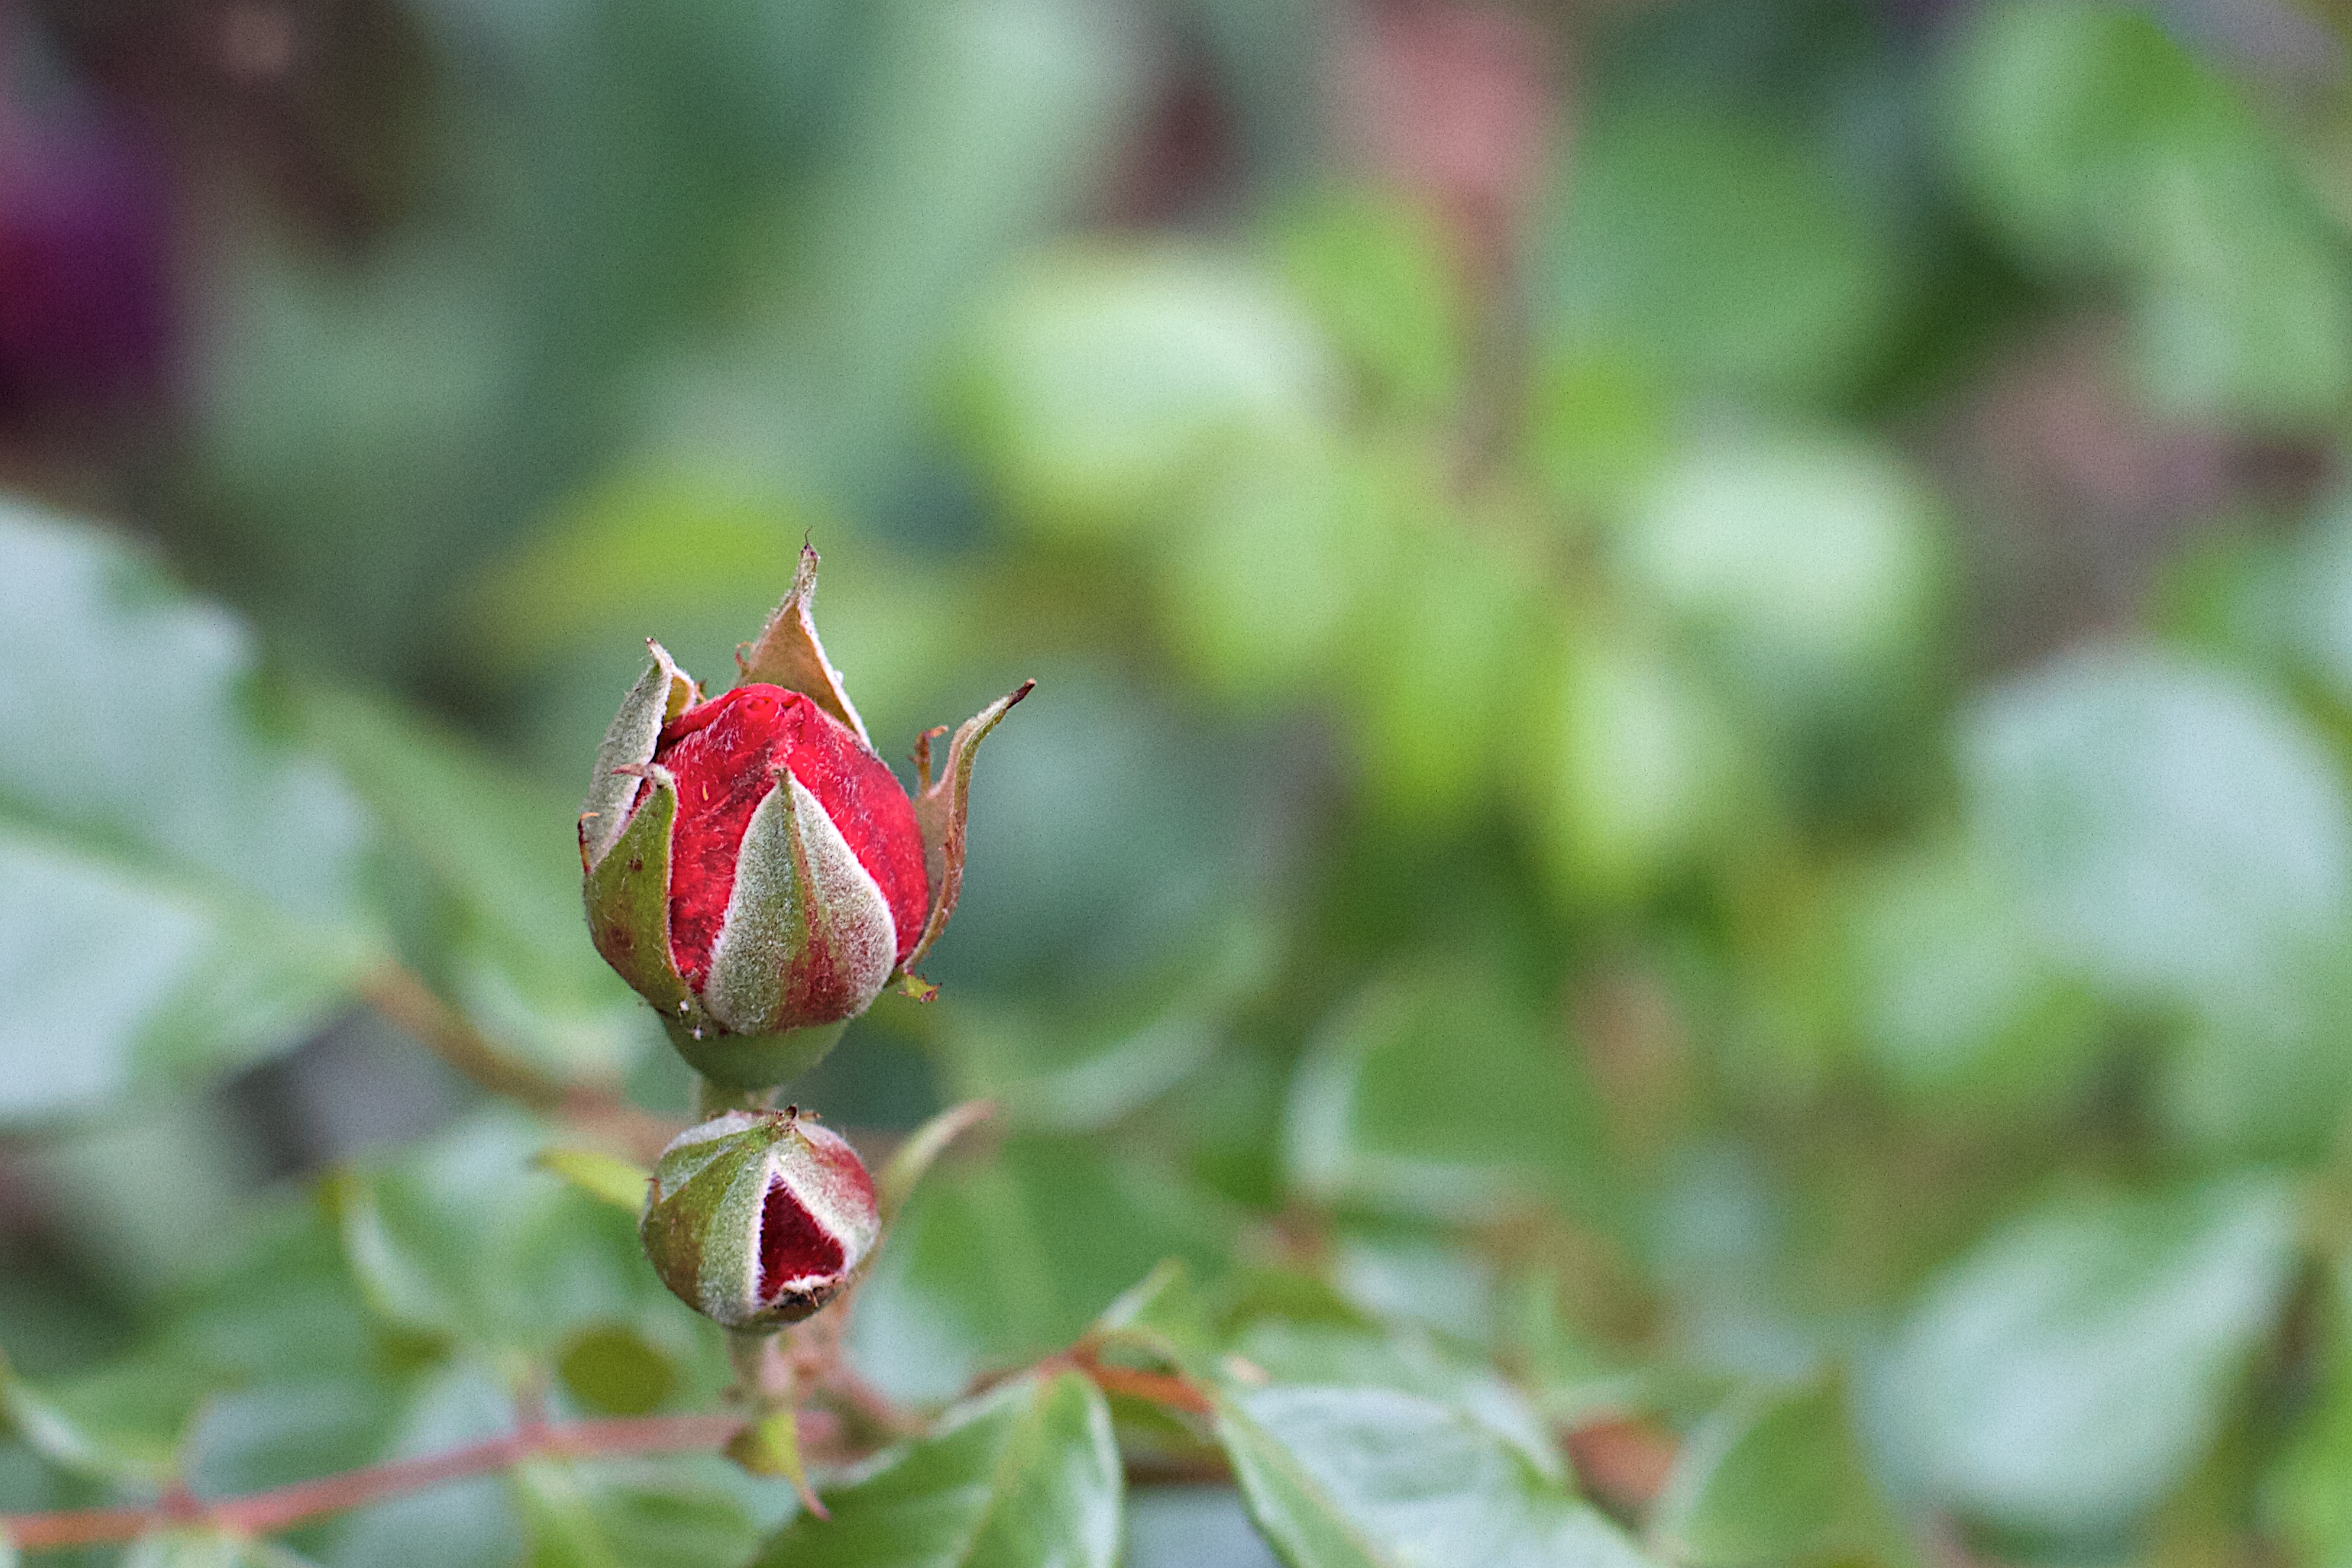
nature, blossom, plant, leaf, flower, petal, rose, green, red, produce, botany, flora, wildflower, close up, shrub, bud, macro photography, flowering plant, land plant